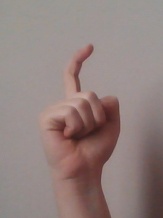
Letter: ra